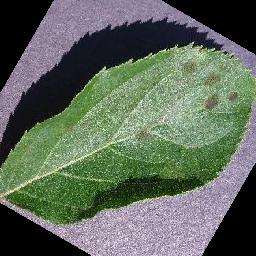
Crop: apple
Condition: scab